Flying boat

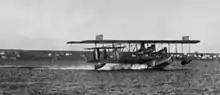
Curtiss NC Flying Boat "NC-3" skims across the water before takeoff, 1919

The quest for an aircraft that could take off or land from water began with float planes, which are not flying boats.